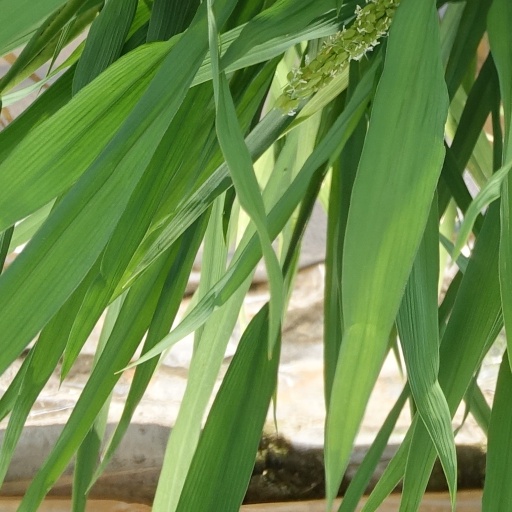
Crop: rice